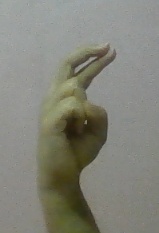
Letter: zay